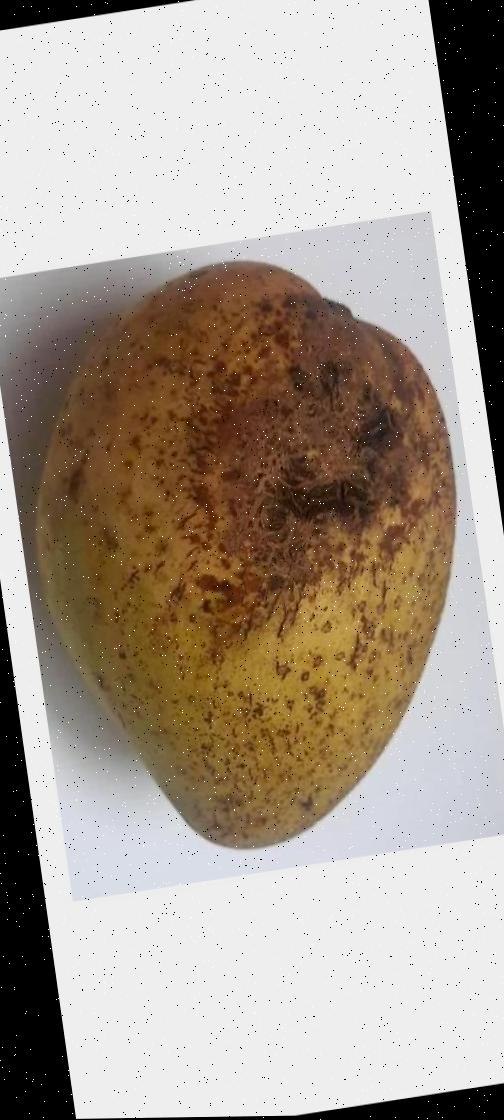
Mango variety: Ashshina Classic